History of opera

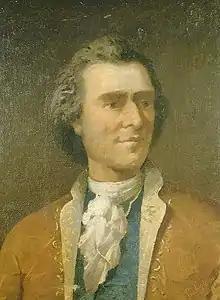
Domingo Terradellas

The musical production of the first half of the 18th century is usually called late Baroque. The main center of production continued to be Italy, especially Naples and Venice. In 1732 the Teatro Argentina in Rome was inaugurated. Italian influence spread throughout Europe: Italian companies were established at the Dresden Opera House, at the court of the Elector of Saxony and at the Royal Academy of Music in London. The only non-Italian national school was in France. During this period, scenography developed notably, thanks above all to the Italian Ferdinando Galli Bibbiena —whose work was continued by his sons Antonio and Giuseppe— who introduced theatrical perspective and numerous stage effects. Between 1700 and 1750 was the era of classical "bel canto", when the stages were dominated by "castrati" and "prime donne".